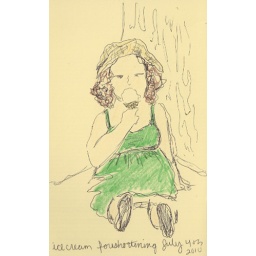
Ice cream girl in a green dress